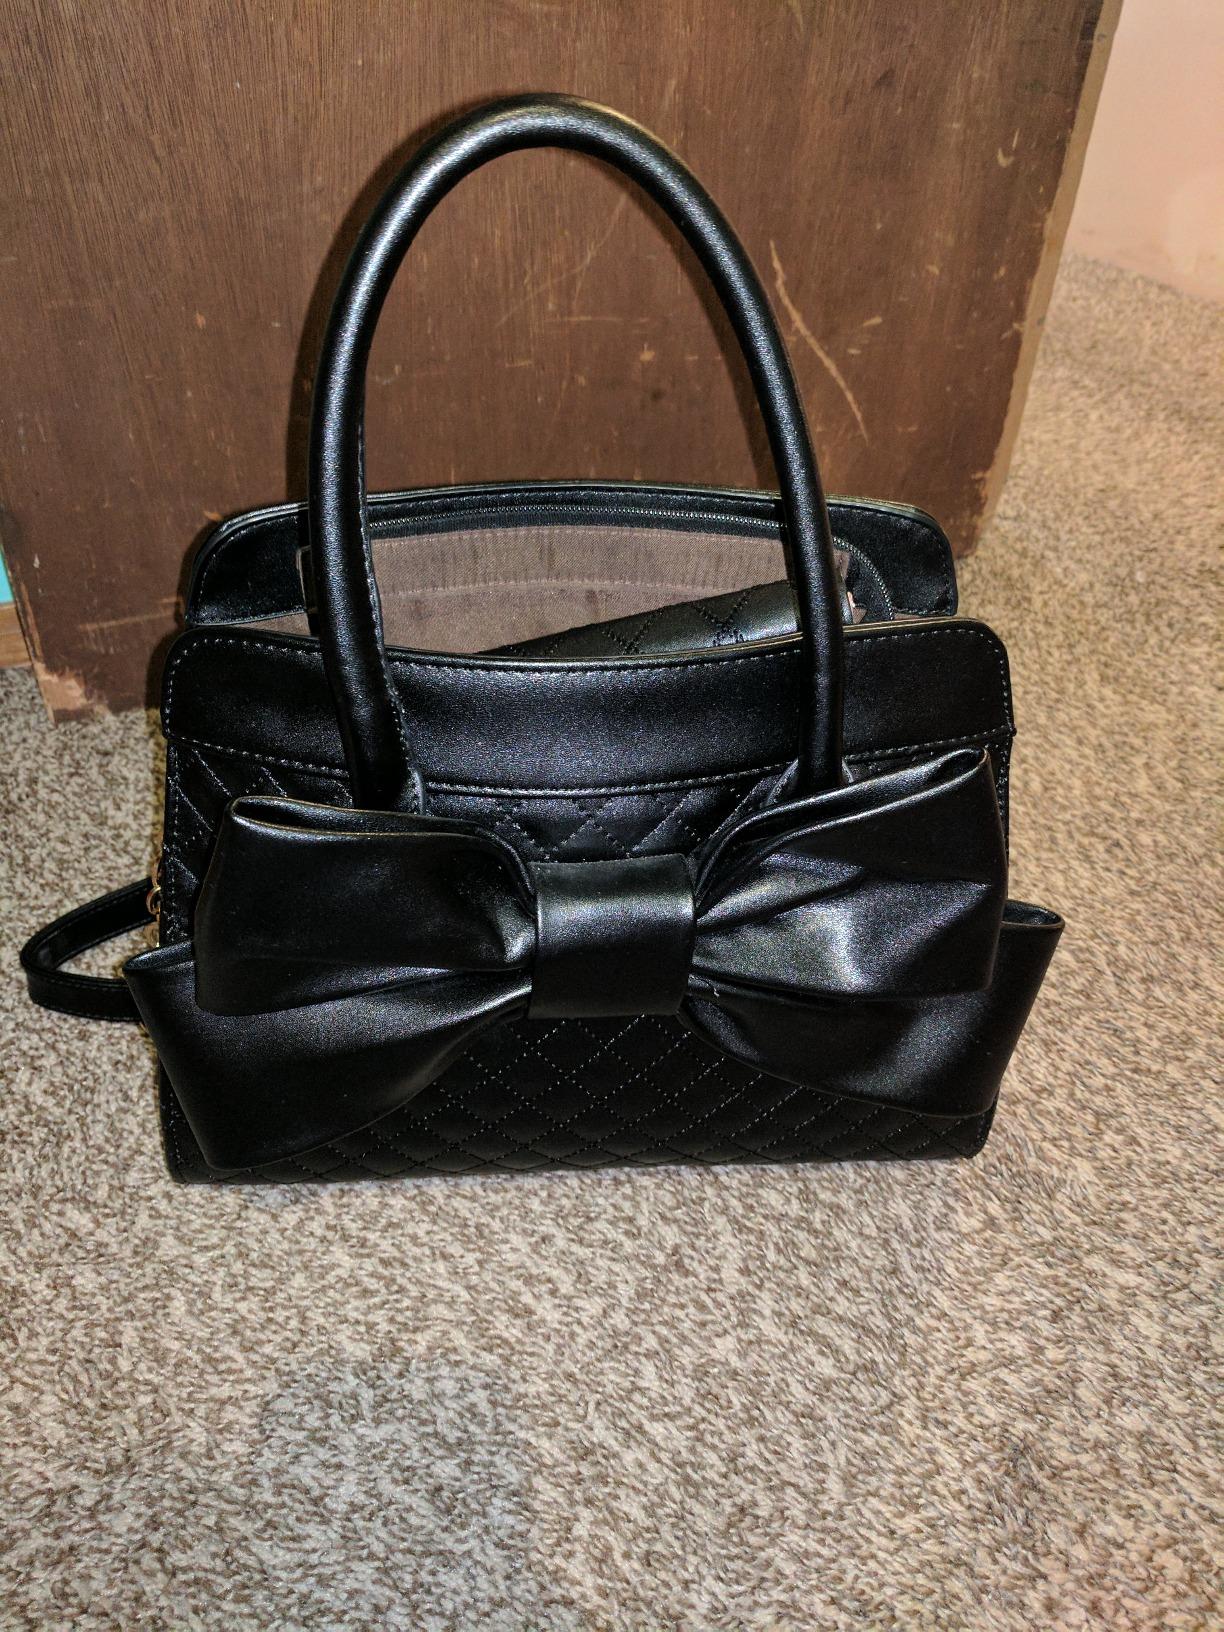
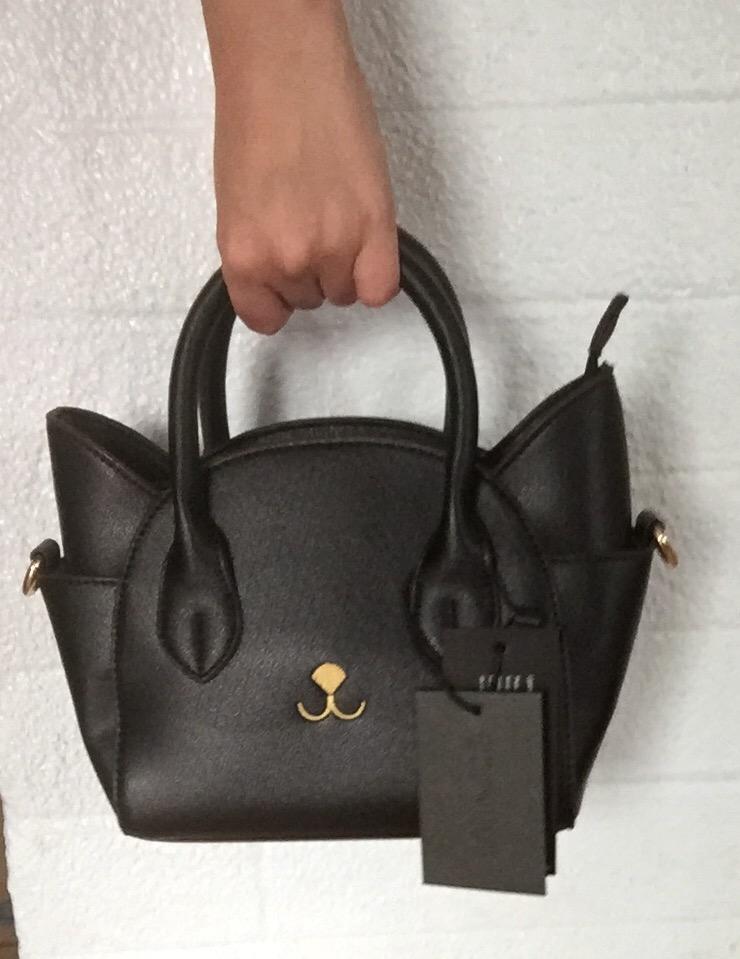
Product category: accessories_handbag
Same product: no